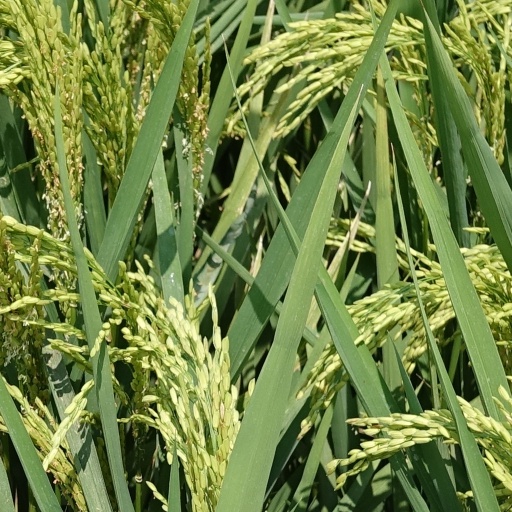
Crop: rice